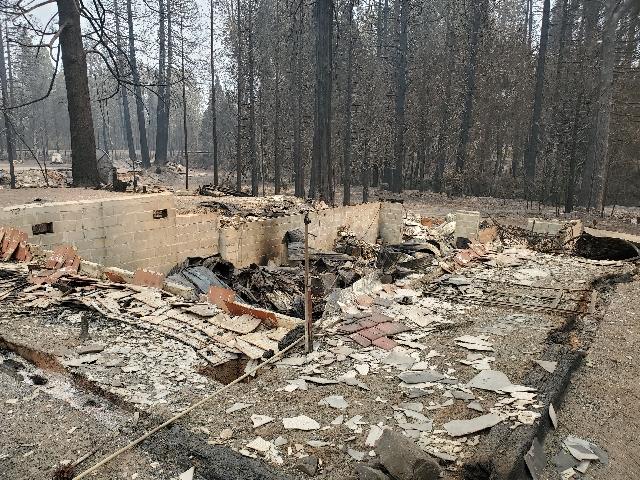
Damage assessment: destroyed